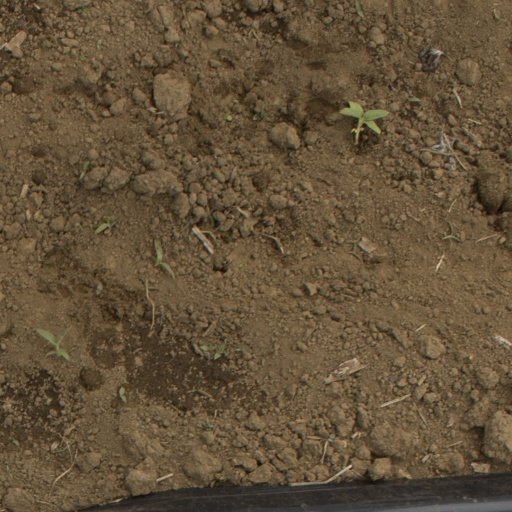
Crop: Jerusalem artichoke